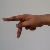
The image shows a hand gesture representing the letter 'P' in Indian Sign Language.